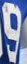
Number: 9